Kia Carnival

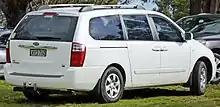
2006–2008 Kia Grand Carnival EX (Australia)

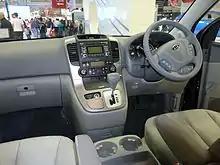
Interior

The second-generation Carnival went on sale in Australia in January 2006. Initially, the long-wheelbase 3.8L V6 5-speed automatic Grand Carnival was sold alongside the previous generation 2.5L V6 Carnival, until the second-generation SWB Carnival arrived in August of that year, available in both 5-speed manual and 4-speed automatic, and new 2.7L V6 engine. Both models sat 8 passengers. A 2.9L turbo diesel engine was introduced in the Grand Carnival in March 2009. In June 2010, the Carnival and Grand Carnival underwent a mild facelift, the manual transmission was dropped from the SWB model, and the LWB model received a new 3.5L V6 and 6-speed automatic. In 2011, the SWB Carnival was dropped entirely, while the LWB model gained the new 2.2L "R" series diesel engine, replacing the previous 2.9L engine. The Carnival was Australia's best-selling people mover between 2007 and 2013.